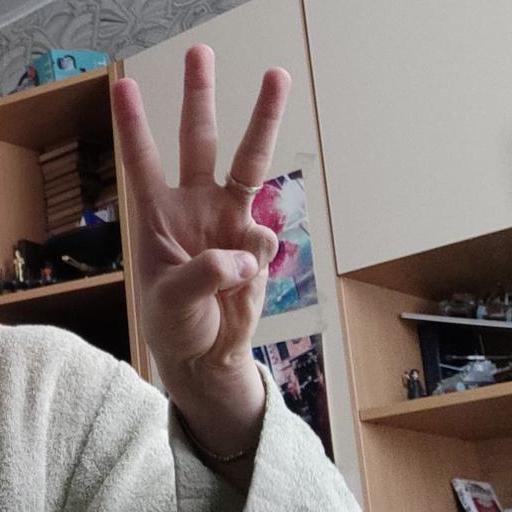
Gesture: three